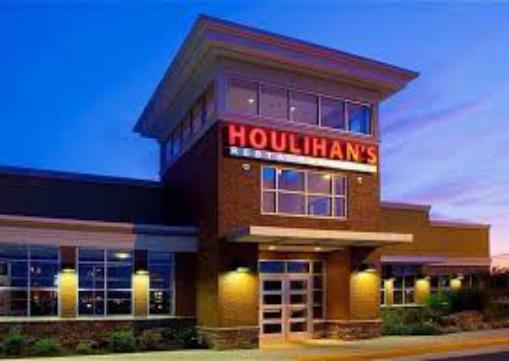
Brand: Houlihan's
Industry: Others